Portrait of Dorothea Berck

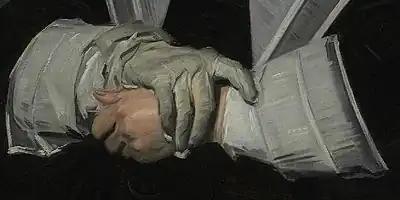
Detail of her hands

The painting, like many of Hals's portraits, is inscribed and signed, but there is no mention of the identity of the sitter, and it was only identified as Berck in 1908.